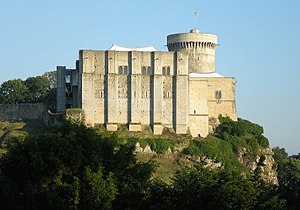
Vilhelm Erobreren / Opvækst
Château de Falaise i Falaise, Basse-Normandie, Frankrig; Vilhelm blev født i en tidligere bygning her.
Vilhelm 1. eller Vilhelm Erobreren og nedsættende Vilhelm Bastarden var den første normanniske konge af England. Han regerede fra 1066 til sin død i 1087. Han var efterkommer af Rollo og som han hertug af Normandiet fra 1035. Efter lang kamp var hans kontrol over Normandiet sikret i 1060, og han begyndte den normanniske erobring af England seks år senere. Resten af livet var præget af problemer med sin ældste søn og kampe for at konsolidere sin magt over England og sine besiddelser på kontinentet.